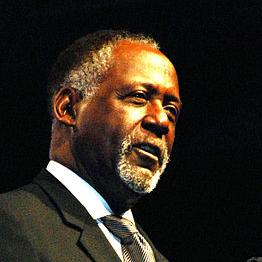
Age: 64